Messerschmitt Me 309

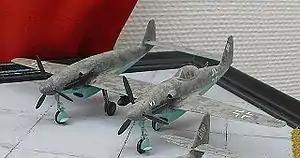
A model of the proposed Me 609

In an attempt to revive the project, initiated in response to a 1941 Reich Air Ministry requirement for a new "Zerstörer" (destroyer) to replace the twin engined Messerschmitt Bf 110, Messerschmitt's response was the Me 609. In order to meet the requirement of a new design in a minimum of time and with a minimum of new parts, the failed Me 309 project was used as the basis of the new fighter. The Me 609 would have joined two Me 309 fuselages with a new centre wing section. Only the two inner wheels of the joined Me 309's main landing gears would have been used and would retract into the centre section. This resulted in an unusual four-wheel arrangement. The Me 609 would have had its cockpit in the port fuselage, the starboard being smoothed over. Two versions were planned: a heavy fighter with four or six 30 mm MK 108 cannon, and a "Schnellbomber" (Fast bomber) variant with two 30 mm MK 108 cannon and a bombload of 1,000 kg (2,200 lb) carried beneath the fuselages. By the time designs were being ironed out, the revolutionary Messerschmitt Me 262 turbojet negated the need for further piston-engined fighter design.